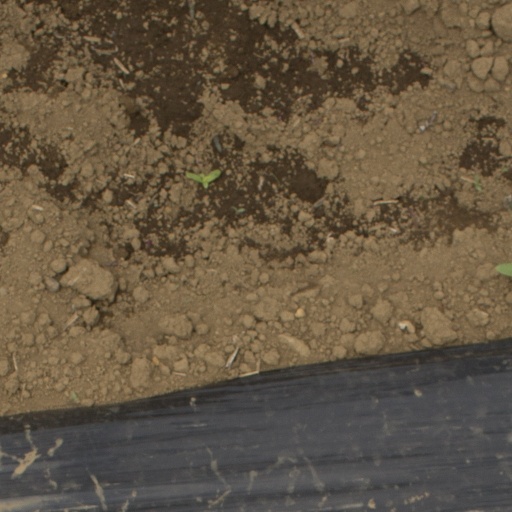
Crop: Jerusalem artichoke